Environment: real
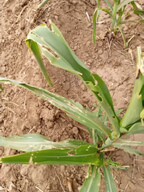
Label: fall_armyworm